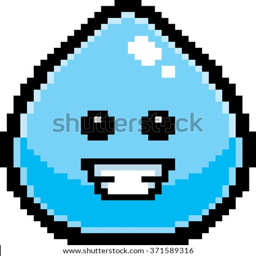
an illustration of a water drop smiling in a-bit cartoon style .